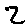
Label: 2